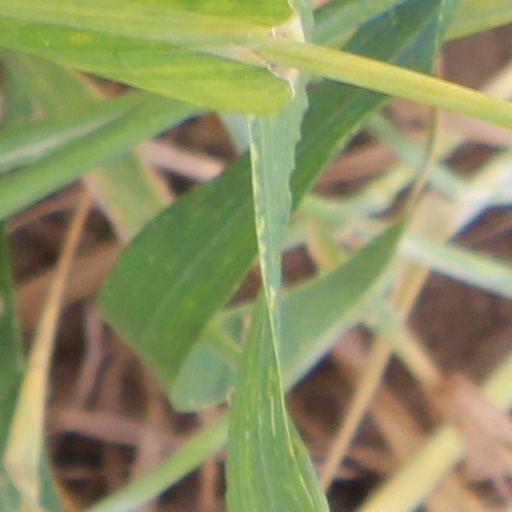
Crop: wheat